British Rail Class 303

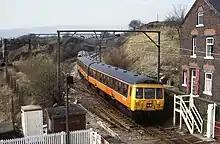
A Class 303 in service at Dinting in Greater Manchester PTE livery

Most of the remaining unrefurbished units in Scotland were withdrawn at the end of the 1980s, following the introduction of new units on the North Clyde route in 1990.